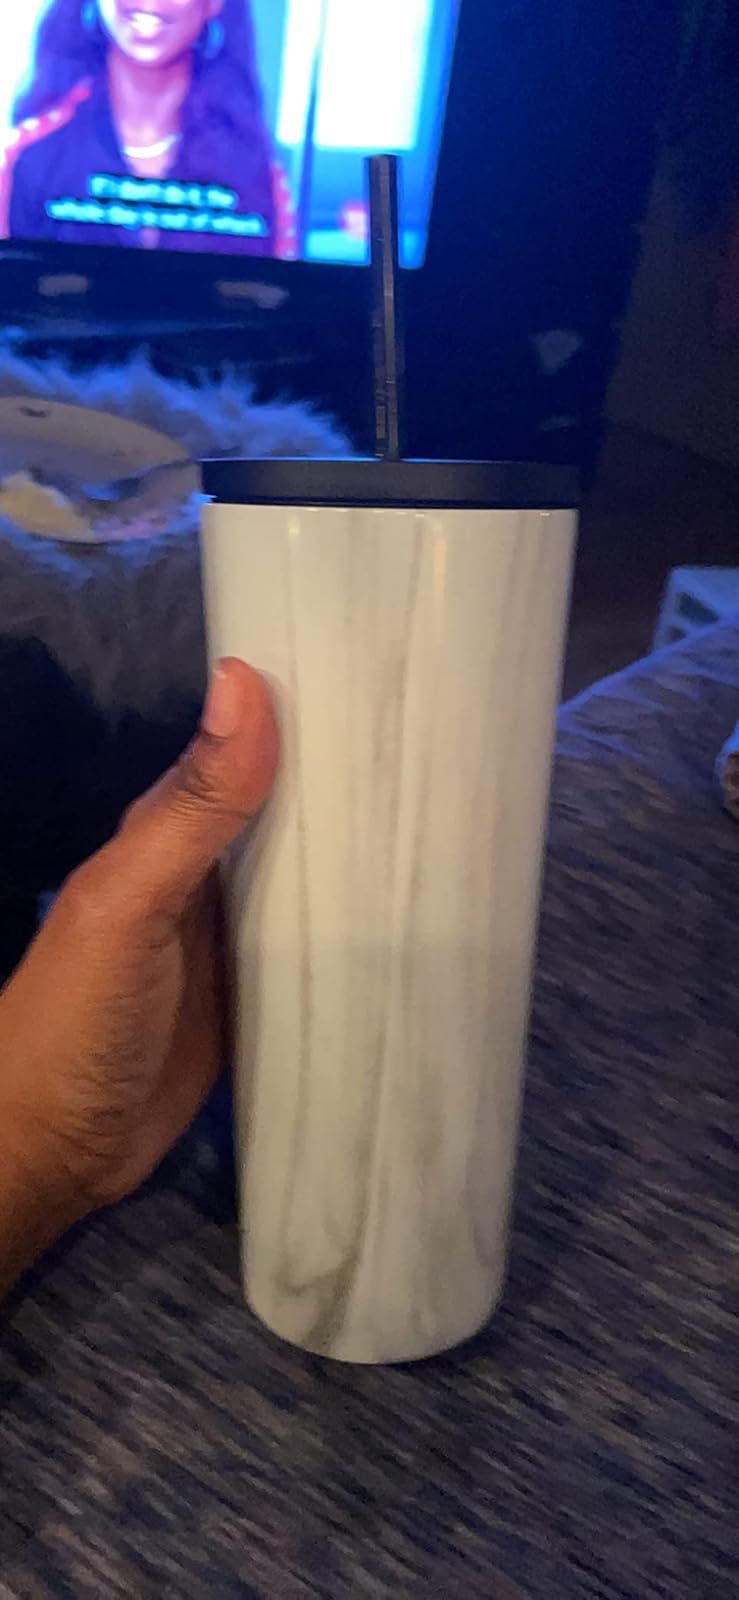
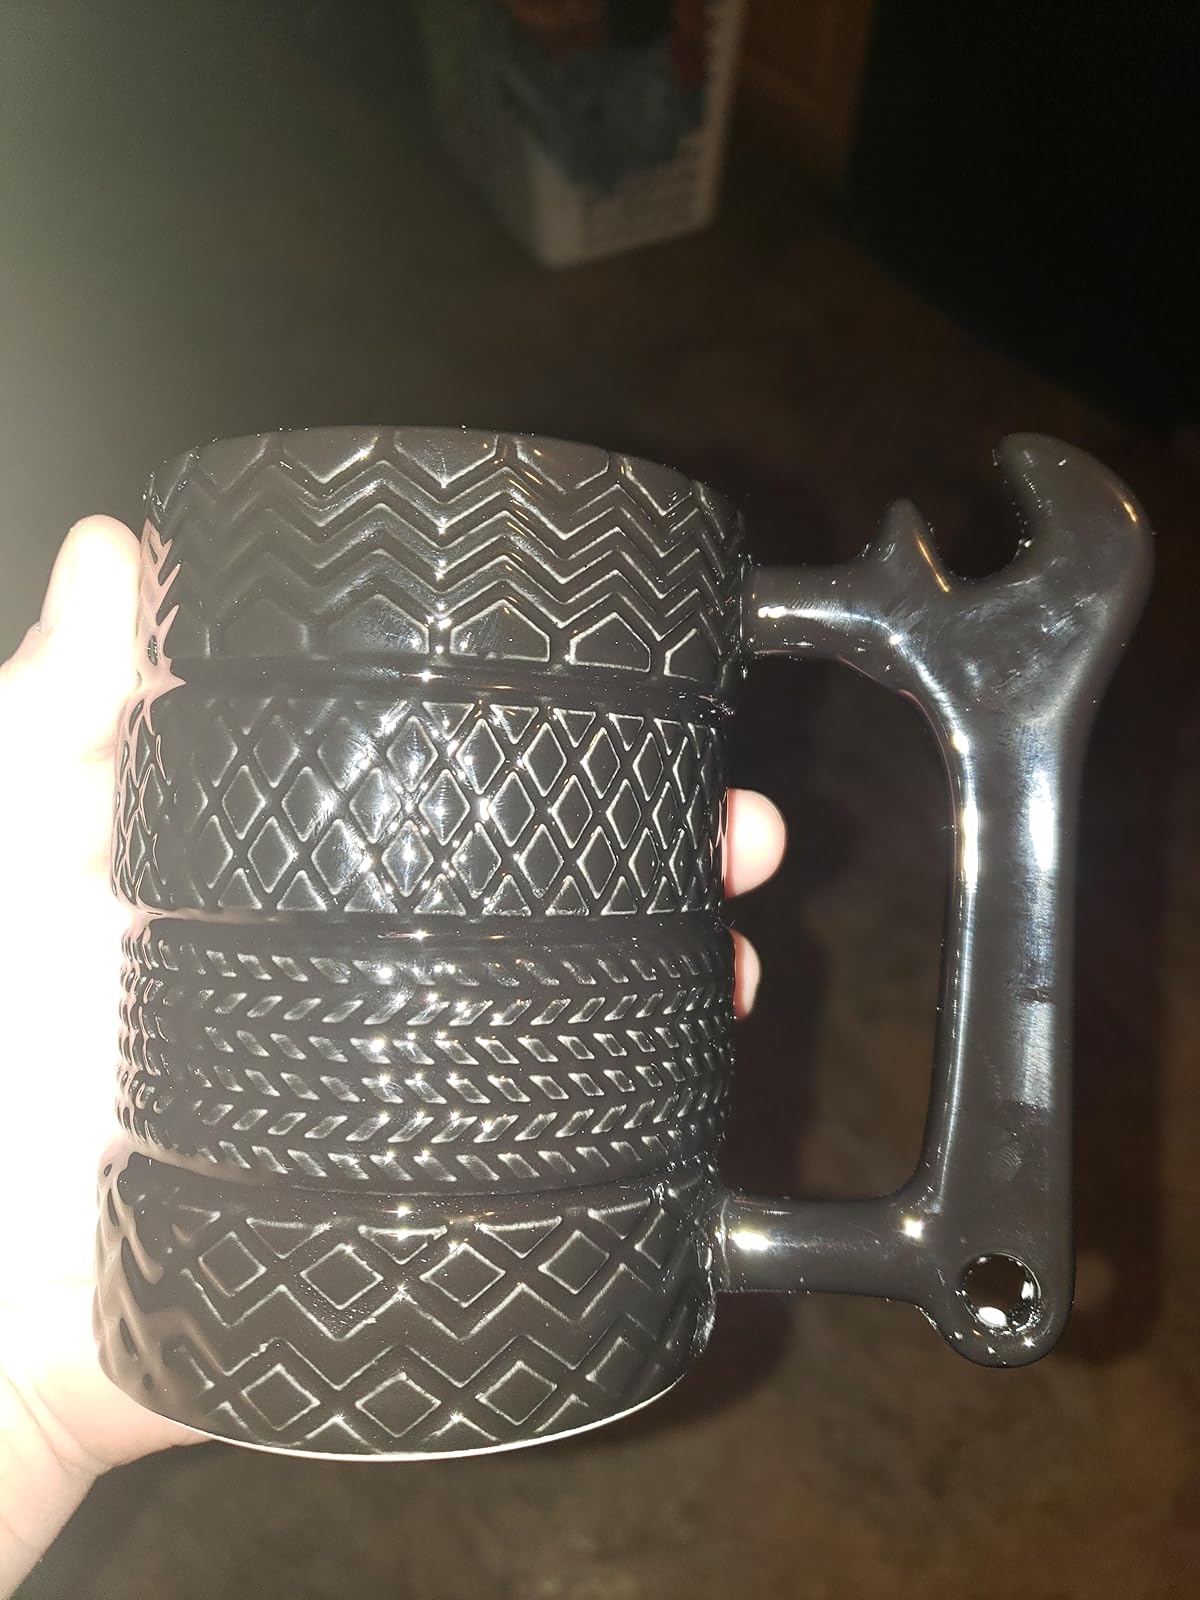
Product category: items_mug
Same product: no